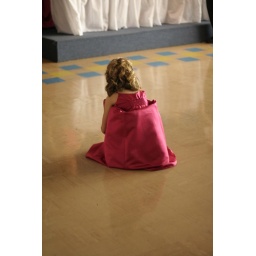
veda sitting down in dress